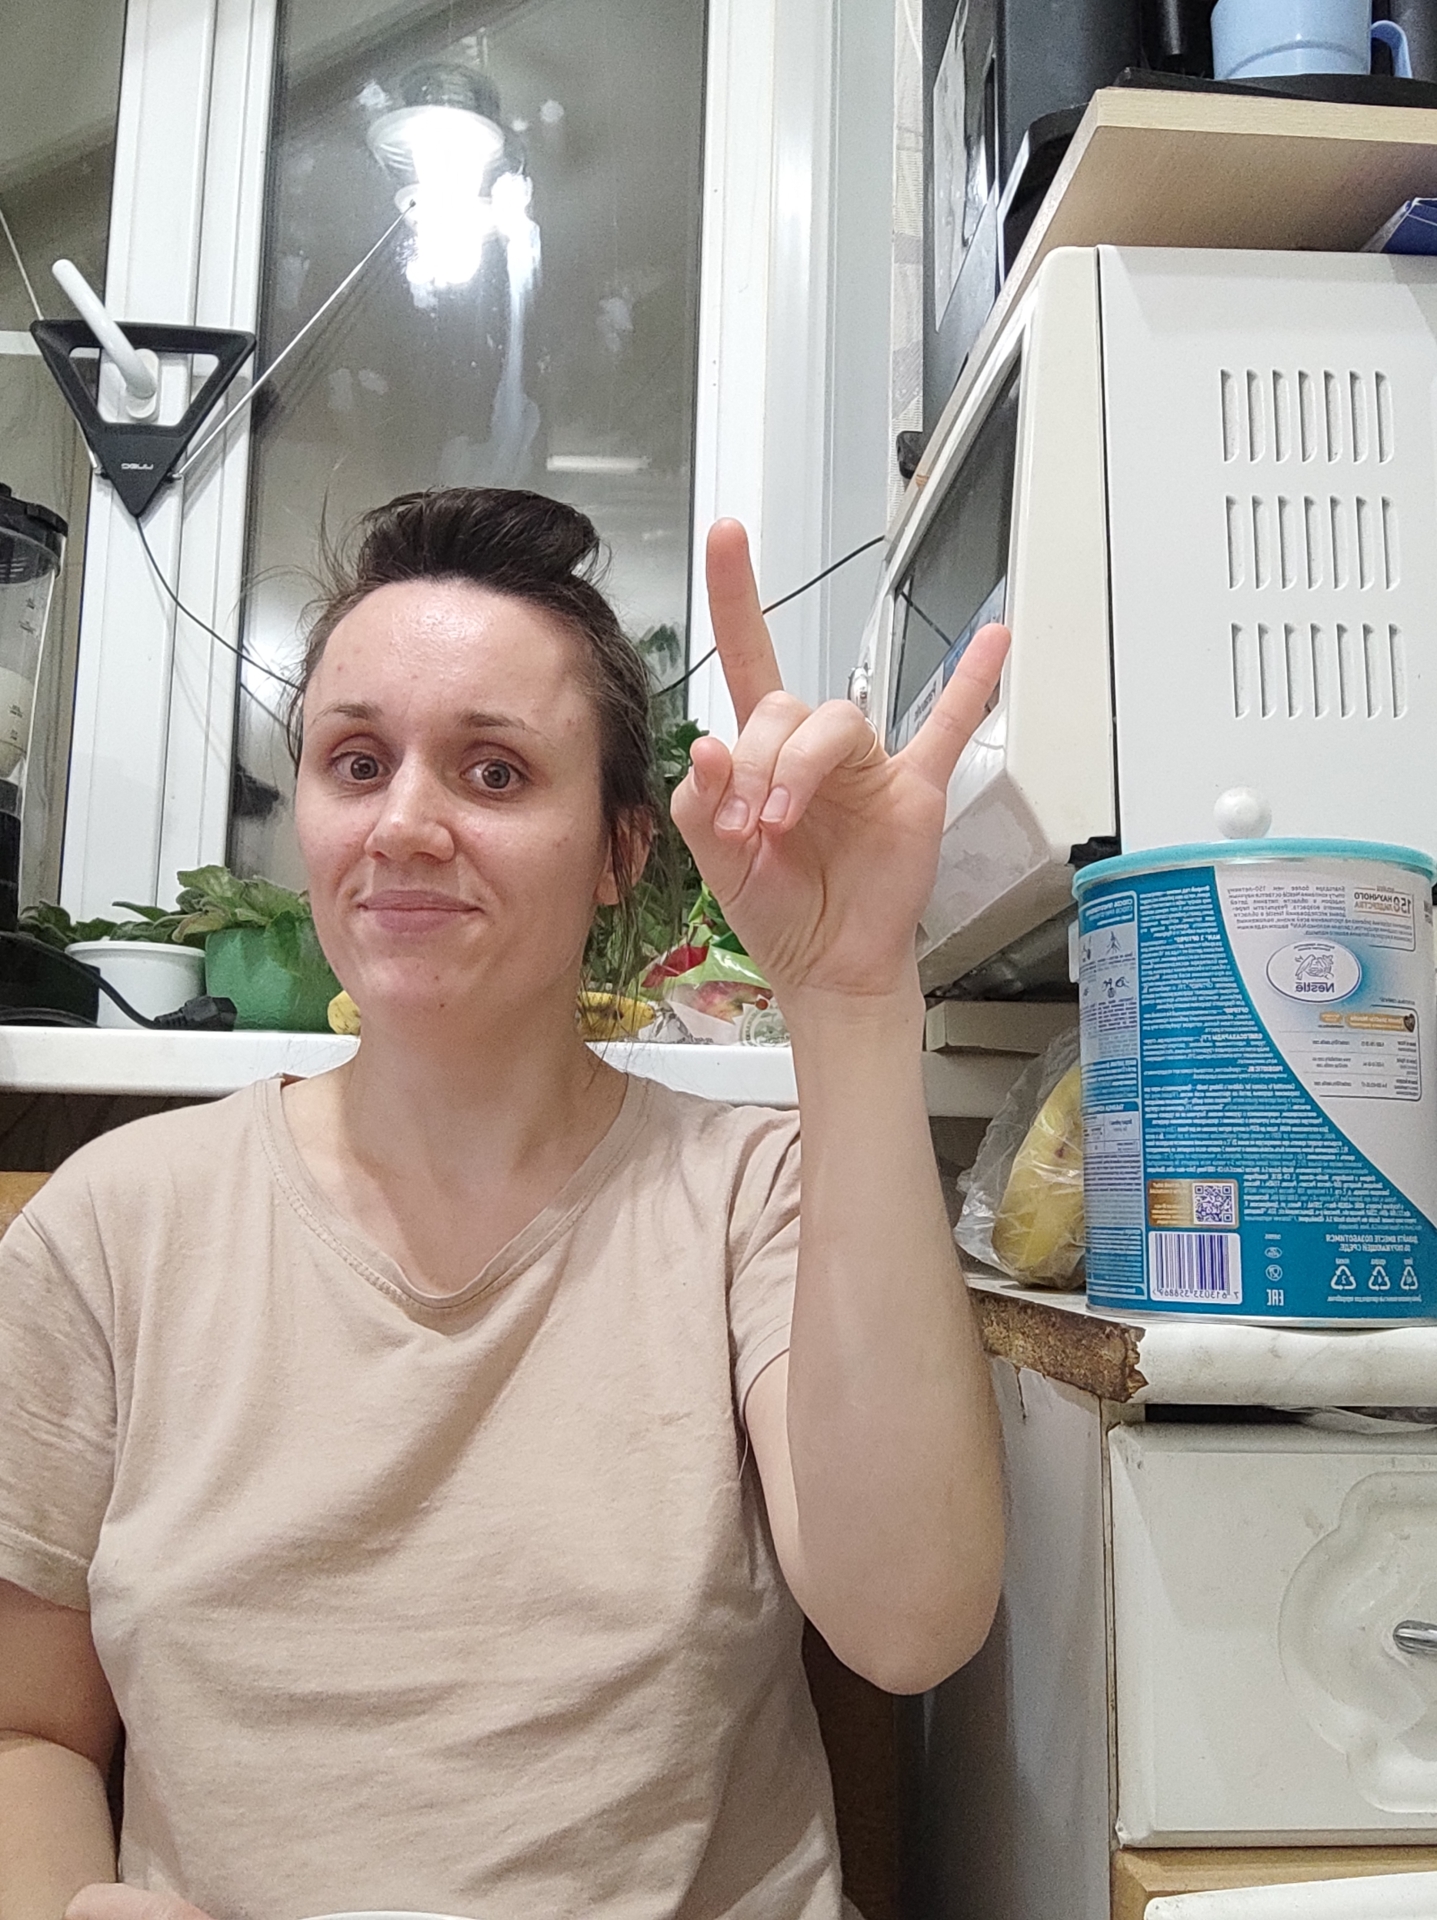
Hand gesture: rock